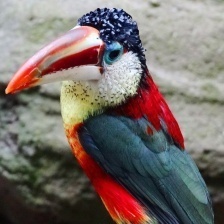
Species: CURL CRESTED ARACURI
Scientific name: PTEROGLOSSUS BEAUHARNAESII
ImageNet parent category: toucan